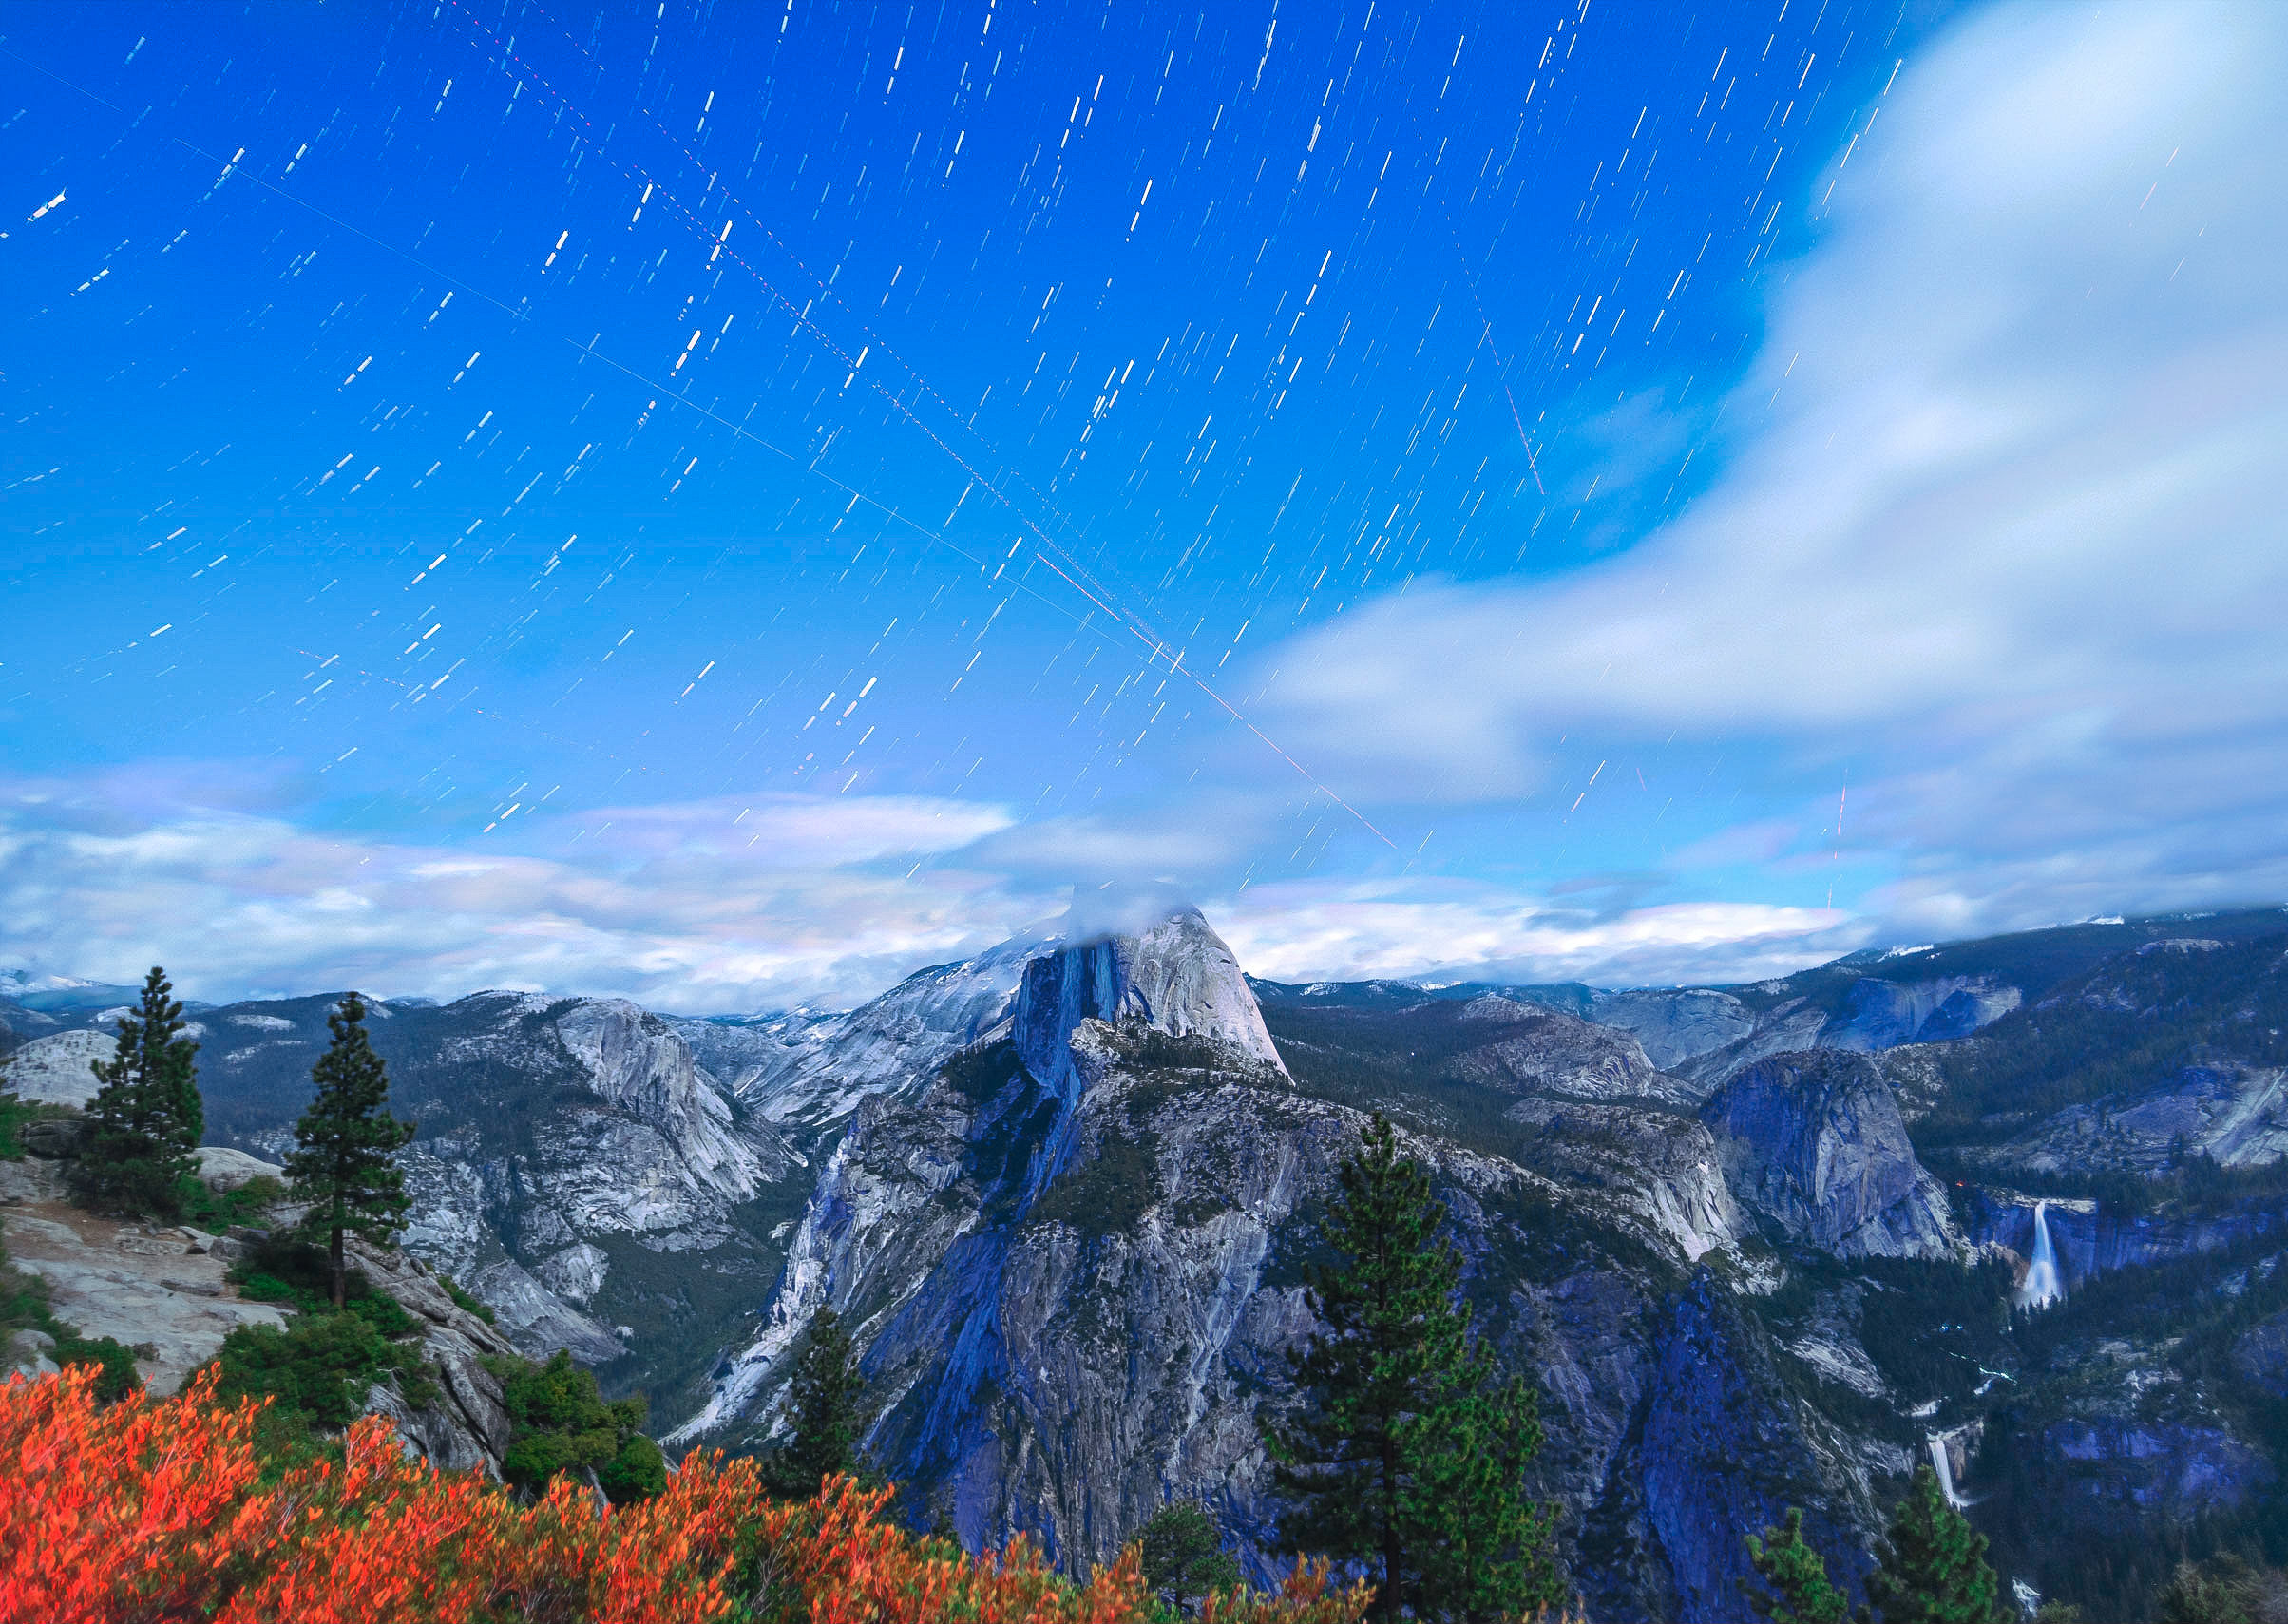
landscape, tree, nature, wilderness, mountain, snow, sky, meadow, valley, mountain range, scenic, ridge, mountain peak, outdoors, mountains, alps, plateau, time lapse, ecosystem, rocky mountains, mountainous landforms